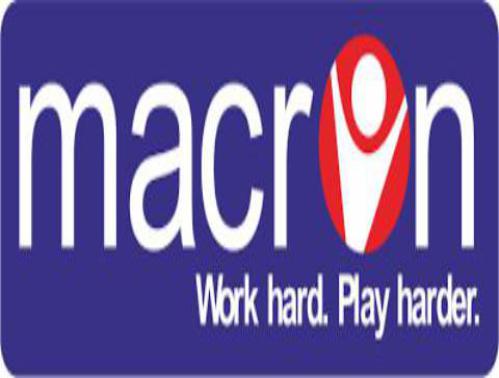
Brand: macron
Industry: Sports